Hivernage

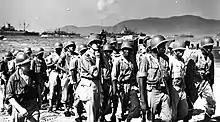

During hivernage the Senegalese tirailleur had closer contact with the white civilian population than they would on colonial service. They took the opportunity to mingle with civilians and were surprised to find that Metropolitan French citizens were kinder to them than the colonial citizenry had been. The tirailleurs also generally left a positive impression upon the local population. The authorities were keen to avoid sexual relations between the tirailleurs and "respectable" white Frenchwomen (though use of brothels was permitted) and assigned "marraines de guerre" ("wartime godmothers"), middle-class white women, to look after the soldiers providing food, clothing and platonic companionship during hivernage. Many tirailleurs regarded their "marraines" as mother figures though some sexual relationships occurred.